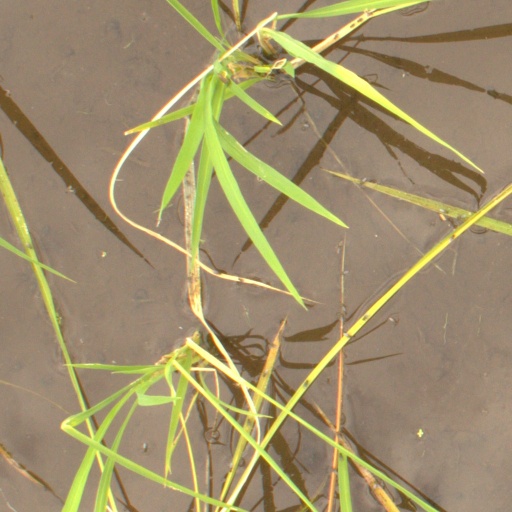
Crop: rice